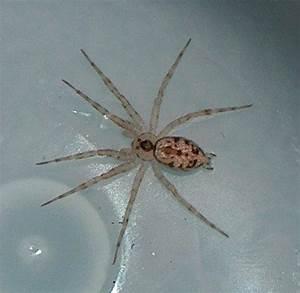
spider